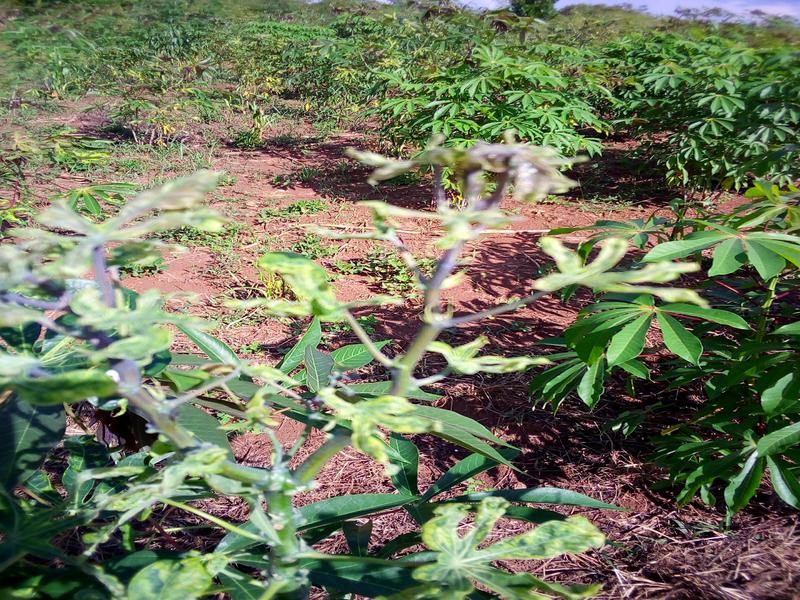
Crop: cassava
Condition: mosaic_disease